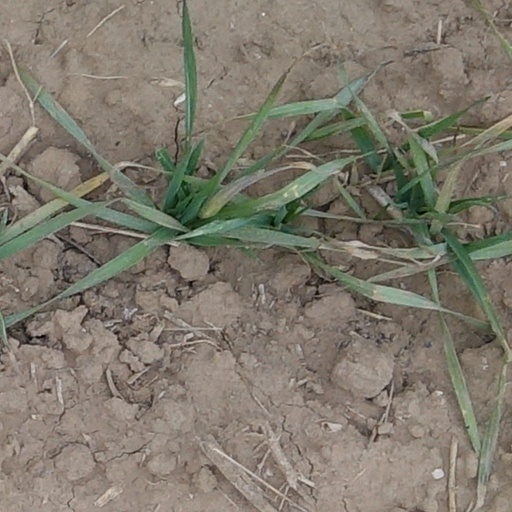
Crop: wheat